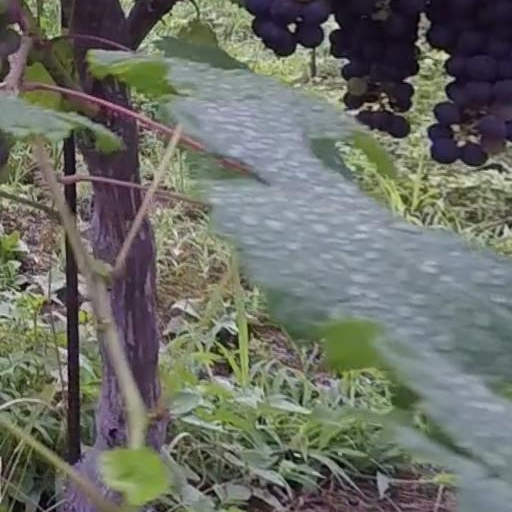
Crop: grape